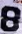
Number: 8